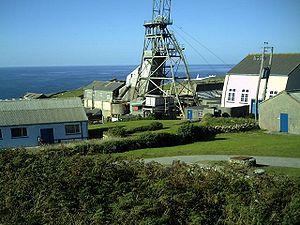
Le paysage minier des Cornouailles et de l’ouest du Devon est un site inscrit au patrimoine mondial. Il est situé comme son nom l'indique en Cornouailles et dans l’ouest du Devon, régions du sud-ouest du Royaume-Uni. Ce site a été ajouté en juillet 2006 à la liste du patrimoine mondial durant la 30ᵉ session du comité du patrimoine mondial.